Amphibian

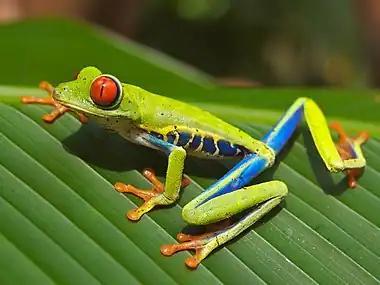
Red-eyed tree frog ("Agalychnis callidryas") with limbs and feet specialised for climbing

The order Anura (from the Ancient Greek "a(n)-" meaning "without" and "oura" meaning "tail") comprises the frogs and toads. They usually have long hind limbs that fold underneath them, shorter forelimbs, webbed toes with no claws, no tails, large eyes and glandular moist skin. Members of this order with smooth skins are commonly referred to as frogs, while those with warty skins are known as toads. The difference is not a formal one taxonomically and there are numerous exceptions to this rule. Members of the family Bufonidae are known as the "true toads". Frogs range in size from the Goliath frog ("Conraua goliath") of West Africa to the "Paedophryne amauensis", first described in Papua New Guinea in 2012, which is also the smallest known vertebrate. Although most species are associated with water and damp habitats, some are specialised to live in trees or in deserts. They are found worldwide except for polar areas.